Dazzle (manga)

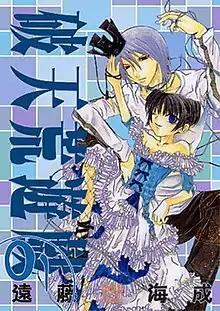
First "tankōbon" volume cover (Ichijinsha edition), featuring Rahzel Anadis and Alzeid

is a Japanese manga by . It was serialized in Enix's "shōnen" manga magazine "Monthly GFantasy" from 1999 to 2002, and Ichijinsha's "josei" manga magazine "Monthly Comic Zero Sum" from 2002 to 2019, and Ichijinsha's website "" from 2019 to 2022. Its chapters were collected in 24 "tankōbon" volumes. The manga was published in North America by Tokyopop; only the first ten volumes were released. A ten-episode anime adaptation, "Hatenkou Yugi", aired between January and March 2008 on Kyoto Broadcasting System.